Unia Leszno

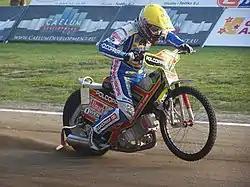
Leigh Adams, rode for Unia from 1996 to 2010

In 2002, a return to form saw the team win the silver medal and Unia became one of the leading teams in Polish speedway for the next two decades, matching the 1980s achievements. They have won ten medals, including seven gold's in 2007, 2010, 2015, 2017, 2018, 2019 and 2020. Five more Polish Pairs championships were added and riders such as Janusz Kołodziej, Jarosław Hampel and Piotr Pawlicki Jr. have all become Polish champions. Foreign riders such as Leigh Adams, Nicki Pedersen and Emil Saifutdinov have been integral in their gold medal wins in recent years.